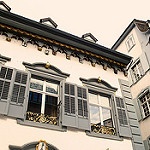
Scene: Outdoor